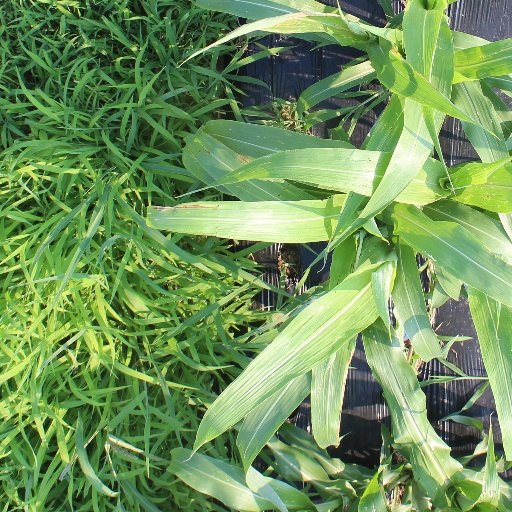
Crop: sorghum